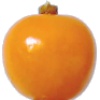
Label: Physalis 1